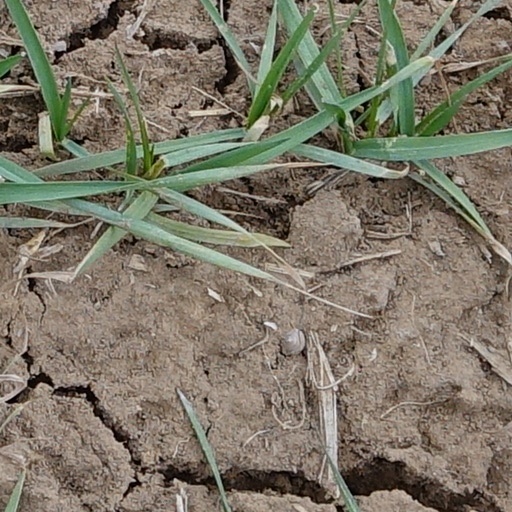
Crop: wheat